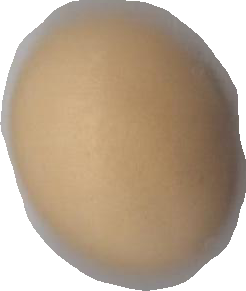
Variety: Grobogan